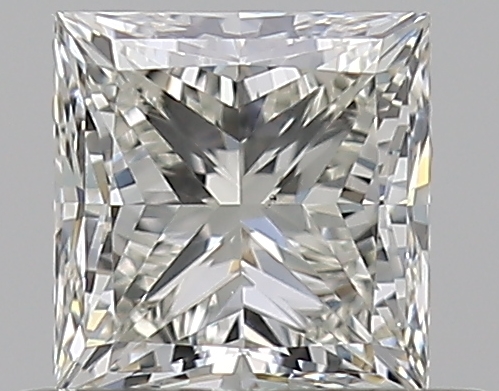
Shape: princess
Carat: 0.5
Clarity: VS1
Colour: K
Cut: EX
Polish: VG
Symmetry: VG
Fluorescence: F
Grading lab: GIA
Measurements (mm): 4.29 x 4.17 x 3.05